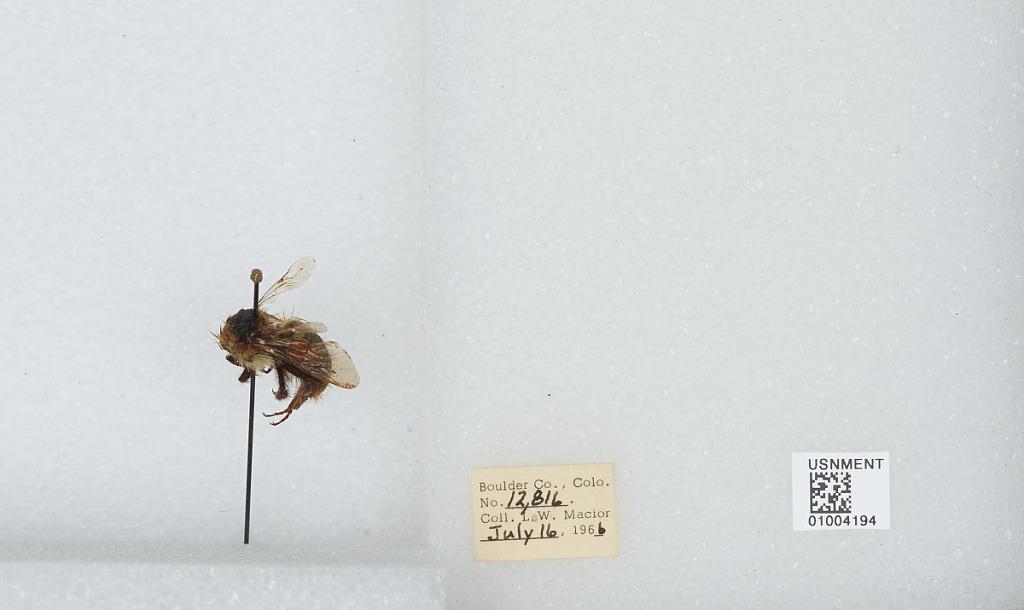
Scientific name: Bombus (Alpinobombus) balteatus Dahlbom
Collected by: L. Macior
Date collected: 1966-7-16
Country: United States
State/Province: Colorado
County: Boulder
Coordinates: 40.0275, -105.252